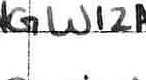
Label: Wizards